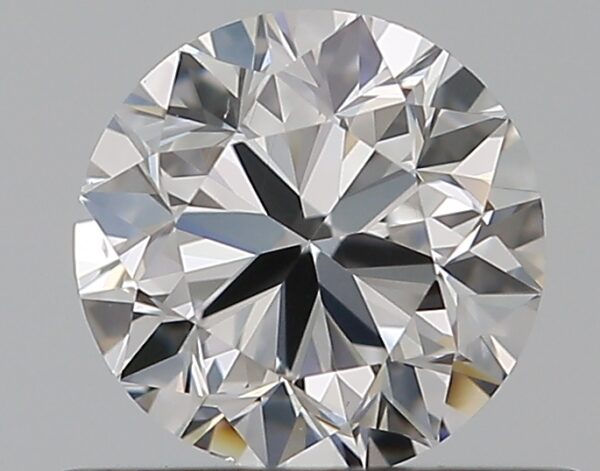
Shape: round
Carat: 0.5
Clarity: VS1
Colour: E
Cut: VG
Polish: EX
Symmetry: VG
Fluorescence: N
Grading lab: GIA
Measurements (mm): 4.91 x 4.95 x 3.18